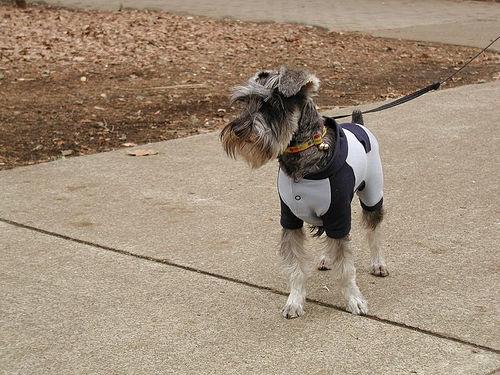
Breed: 2342-n000102-miniature_schnauzer